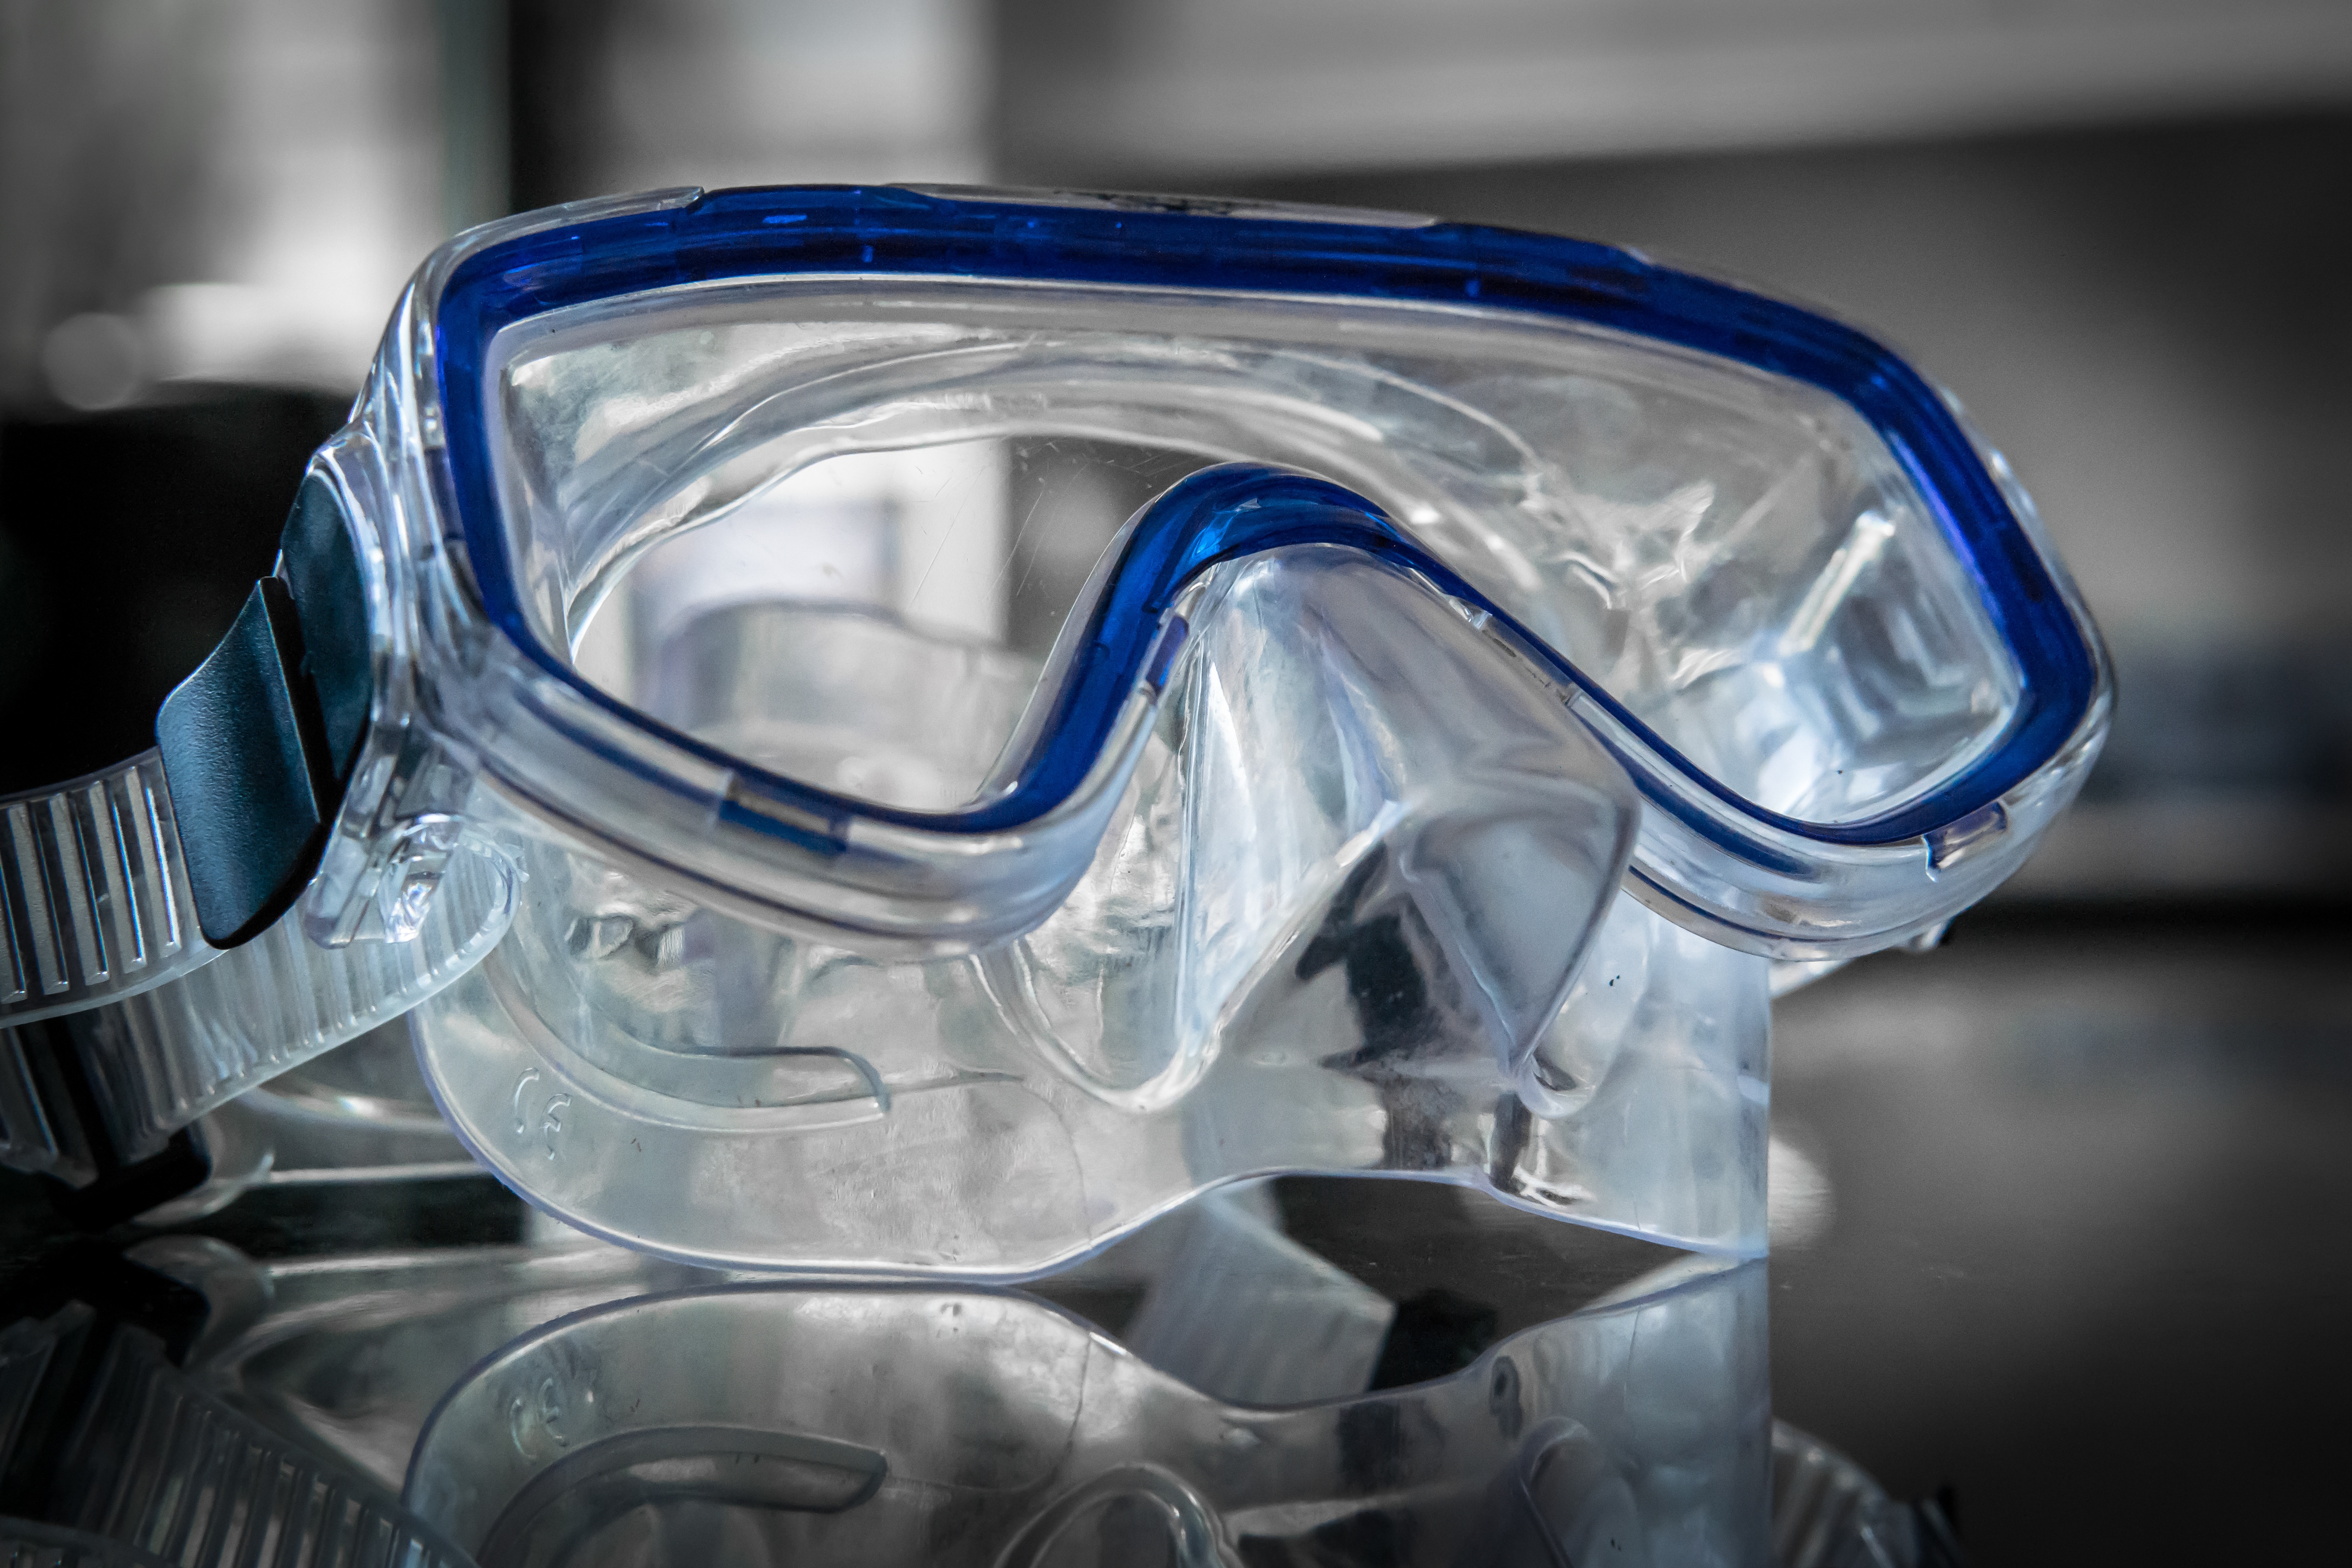
diving, blue, clothing, mask, glasses, goggles, costume, mirroring, diving mask, personal protective equipment